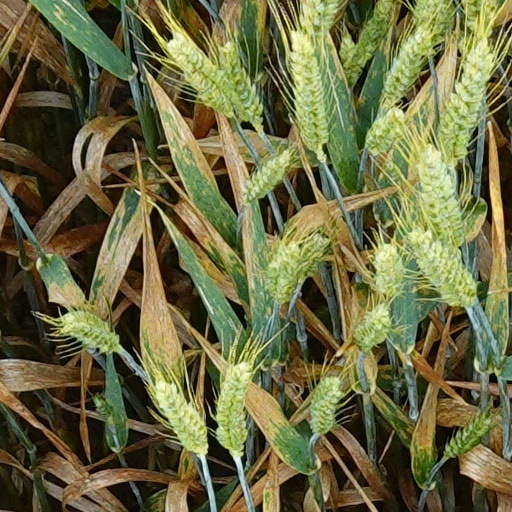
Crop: wheat